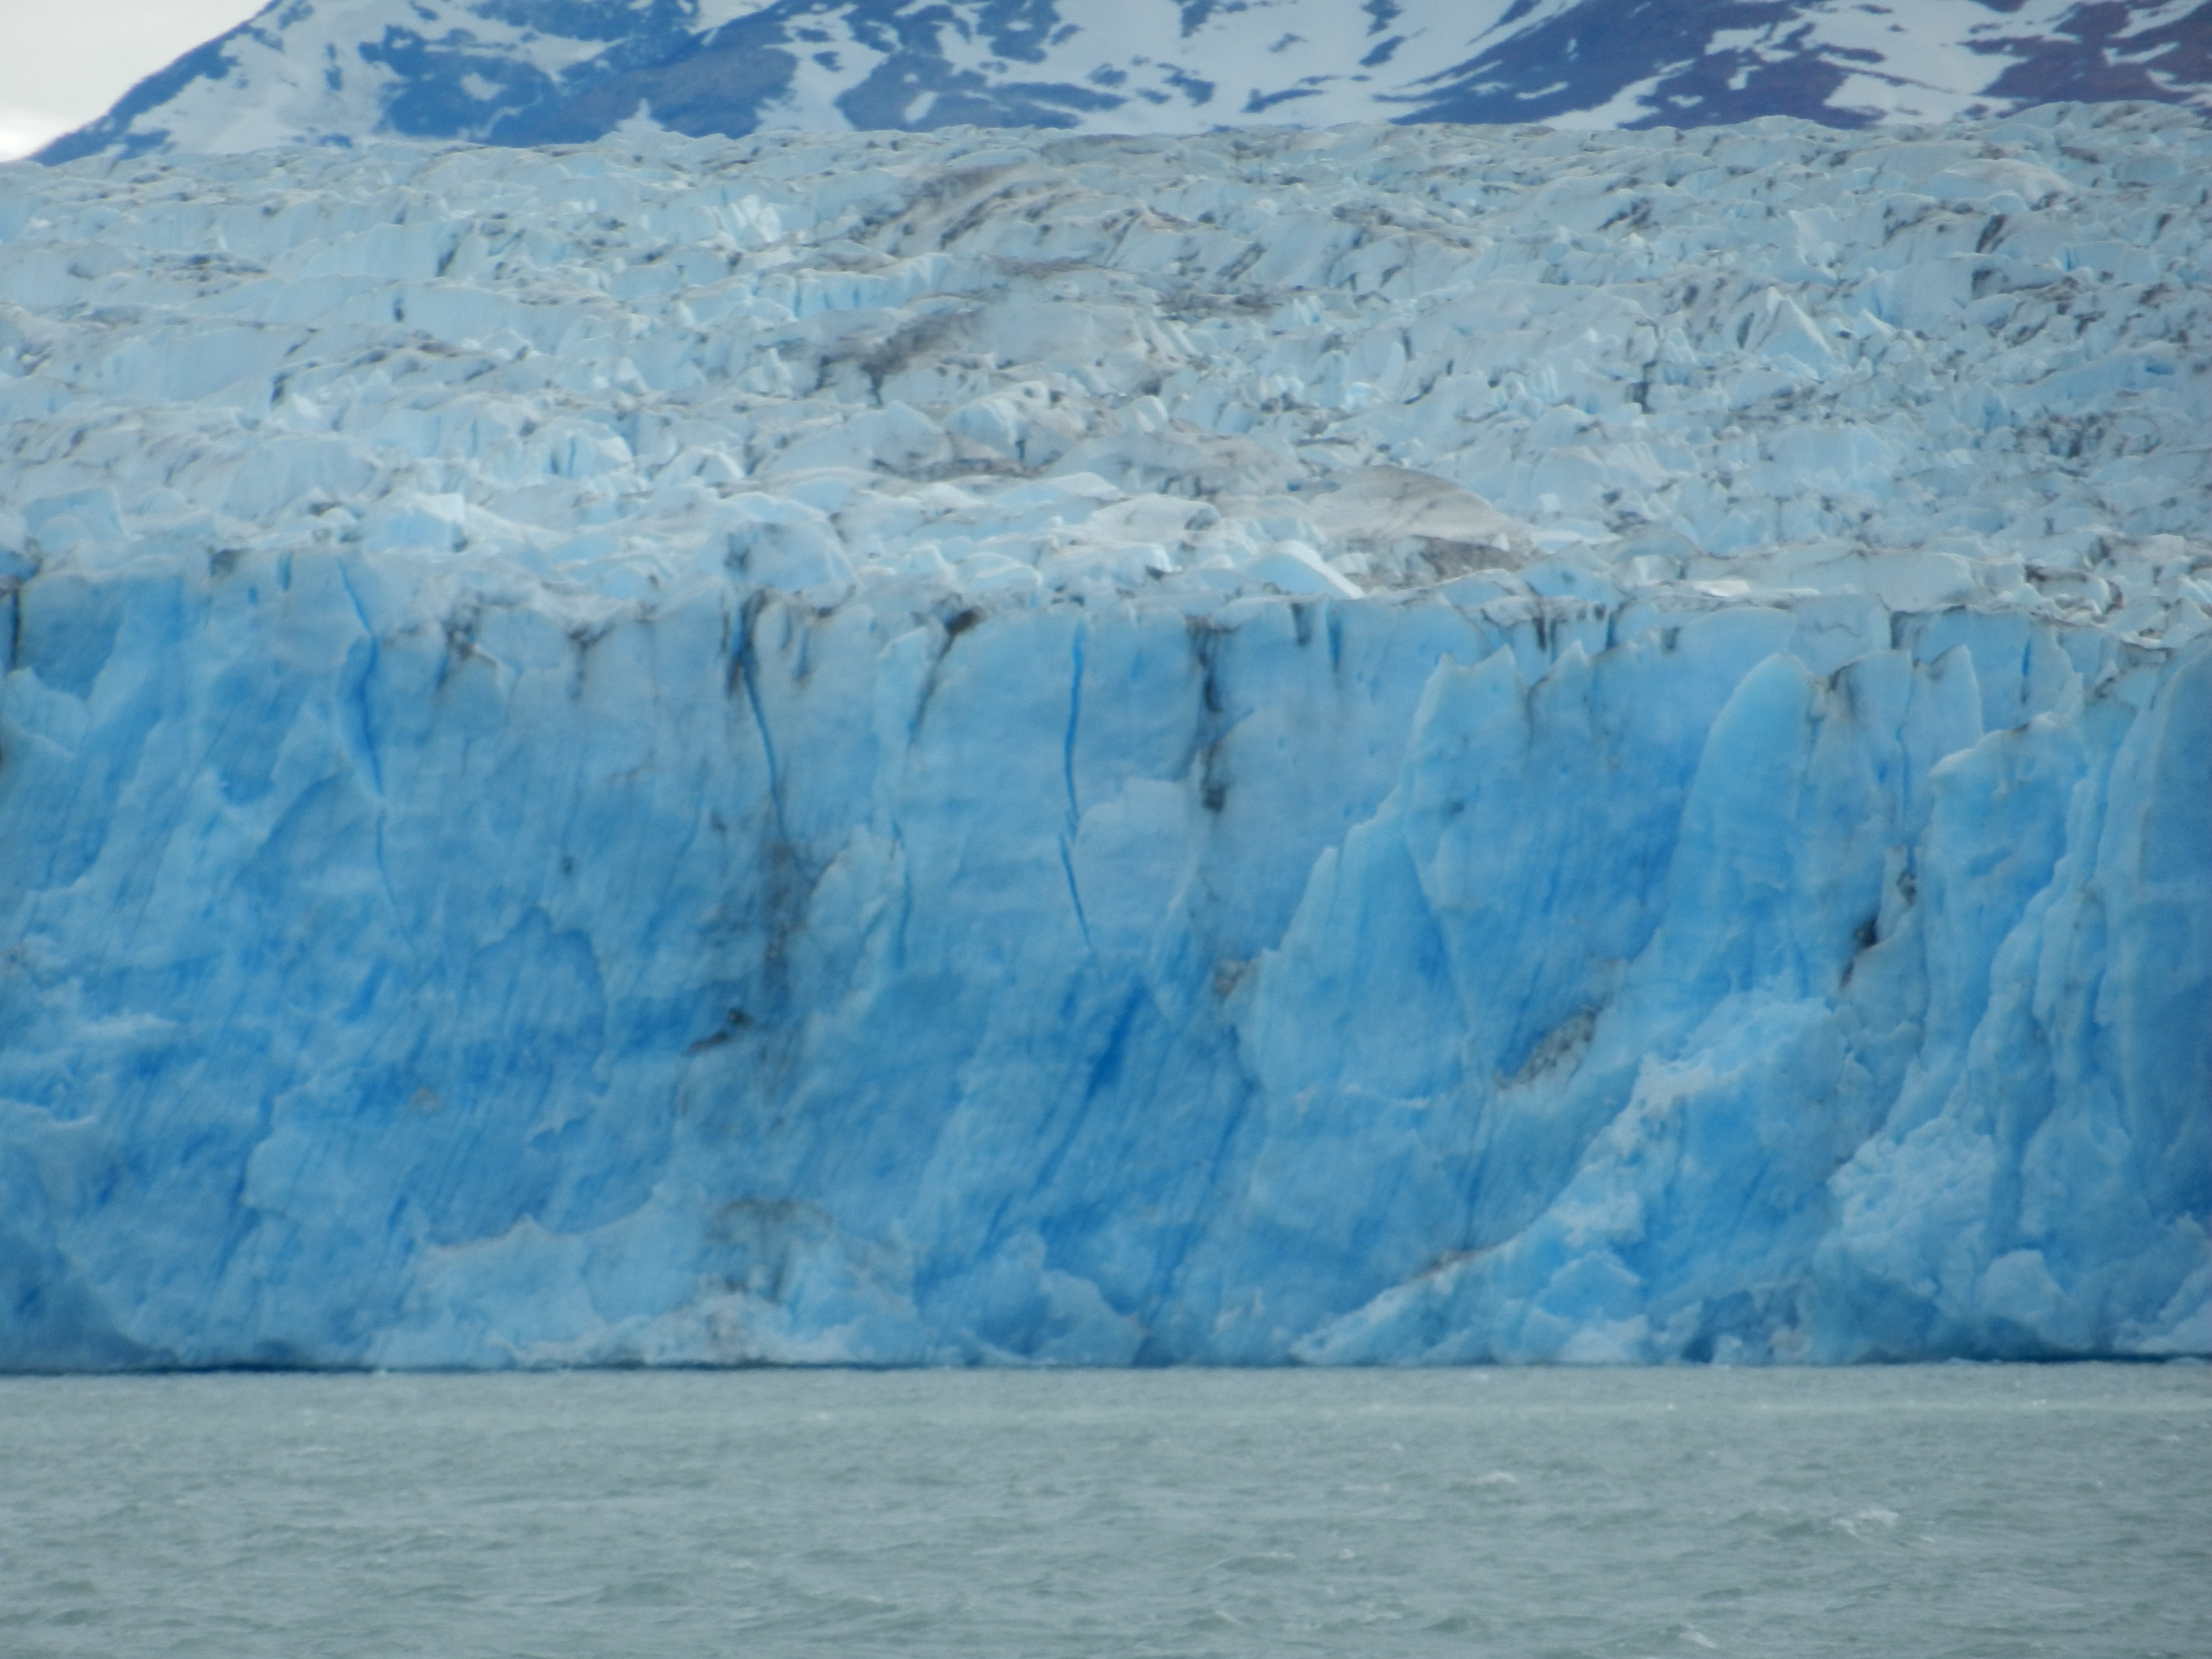
formation, ice, glacier, arctic, iceberg, badlands, landform, arctic ocean, geographical feature, glacial landform, ice cap, sea ice, polar ice cap